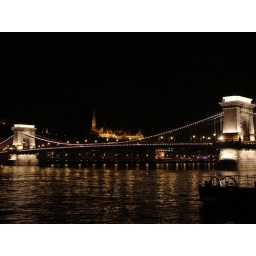
The Chain Bridge is the first bridge that was built to span the Danube river in Budapest (long time ago).